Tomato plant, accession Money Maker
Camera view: horizontal (90 deg, fisheye); turntable rotation: 120 degrees
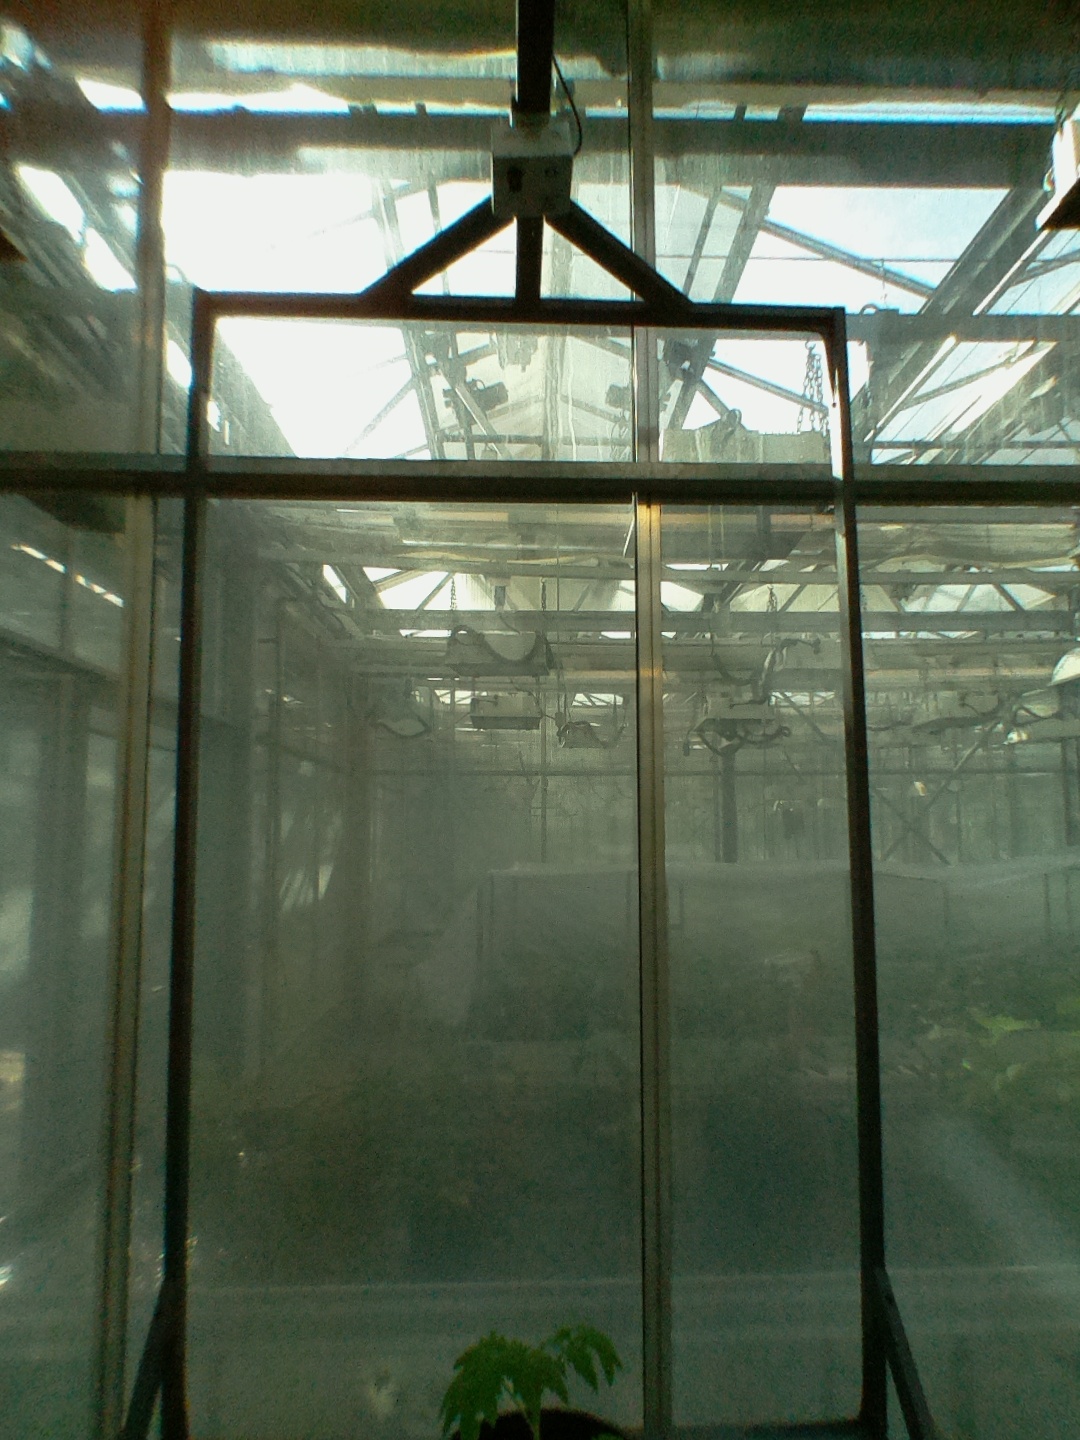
BBCH growth stage 13: 6 of true leaves visible